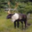
Label: deer